Bolivia

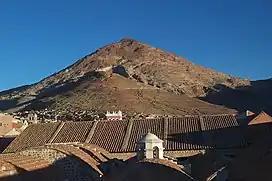
The Cerro Rico in Potosí, still an important mining site since the colonial times

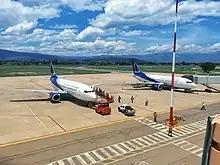
Boliviana de Aviación (BoA) is a state-owned company and the country's largest airline. Two BoA Boeing 737-300s parked at Jorge Wilstermann International Airport.

The geology of Bolivia comprises a variety of different lithologies as well as tectonic and sedimentary environments. On a synoptic scale, geological units coincide with topographical units. Most elementally, the country is divided into a mountainous western area affected by the subduction processes in the Pacific and an eastern lowlands of stable platforms and shields.